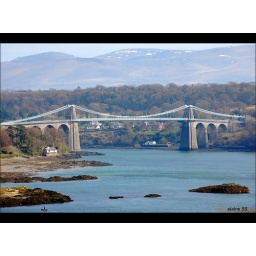
Menai Bridge a stunning view from the roadside .This closer view depicts a man standing in his boat ,bottom left .